Auburn Dam

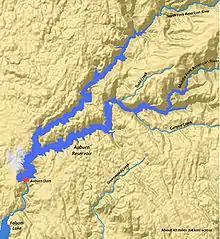
Map of the extent of the Auburn Reservoir

The demand for irrigation water in the Sacramento area and other parts of the Central Valley were also growing. In 1854, a diversion dam was constructed on the North Fork American River at the site of Auburn Dam, to divert water into ditches that supplied downstream farms. Irrigation with dam and canal systems was favored because the seasonal nature of the American River caused floods in some years and droughts in others. A large dam at the Auburn site was thus considered for both flood control and water supply. In the 1950s, the Bureau of Reclamation created the first plans for a high dam at Auburn. Several designs, ranging from earth-fill to concrete gravity dams, were considered. Before the dam could be built, the Auburn-Foresthill Road – which crosses the river just upstream of the dam site – had to be relocated. Even before the project was authorized, contracts were let for the construction of a high bridge to carry the road over the proposed reservoir, as well as preliminary excavations at the dam site.